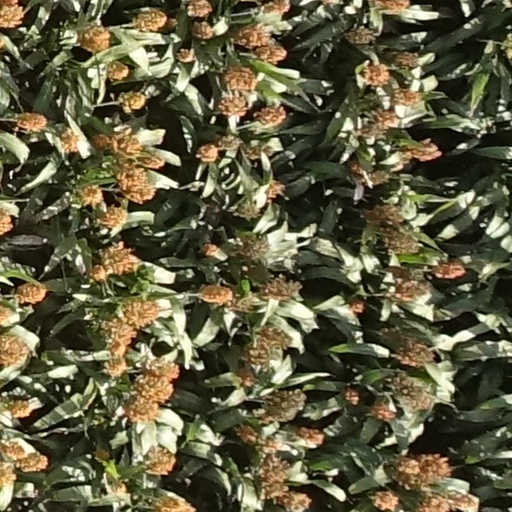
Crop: sorghum